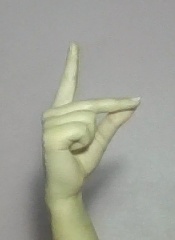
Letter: ta